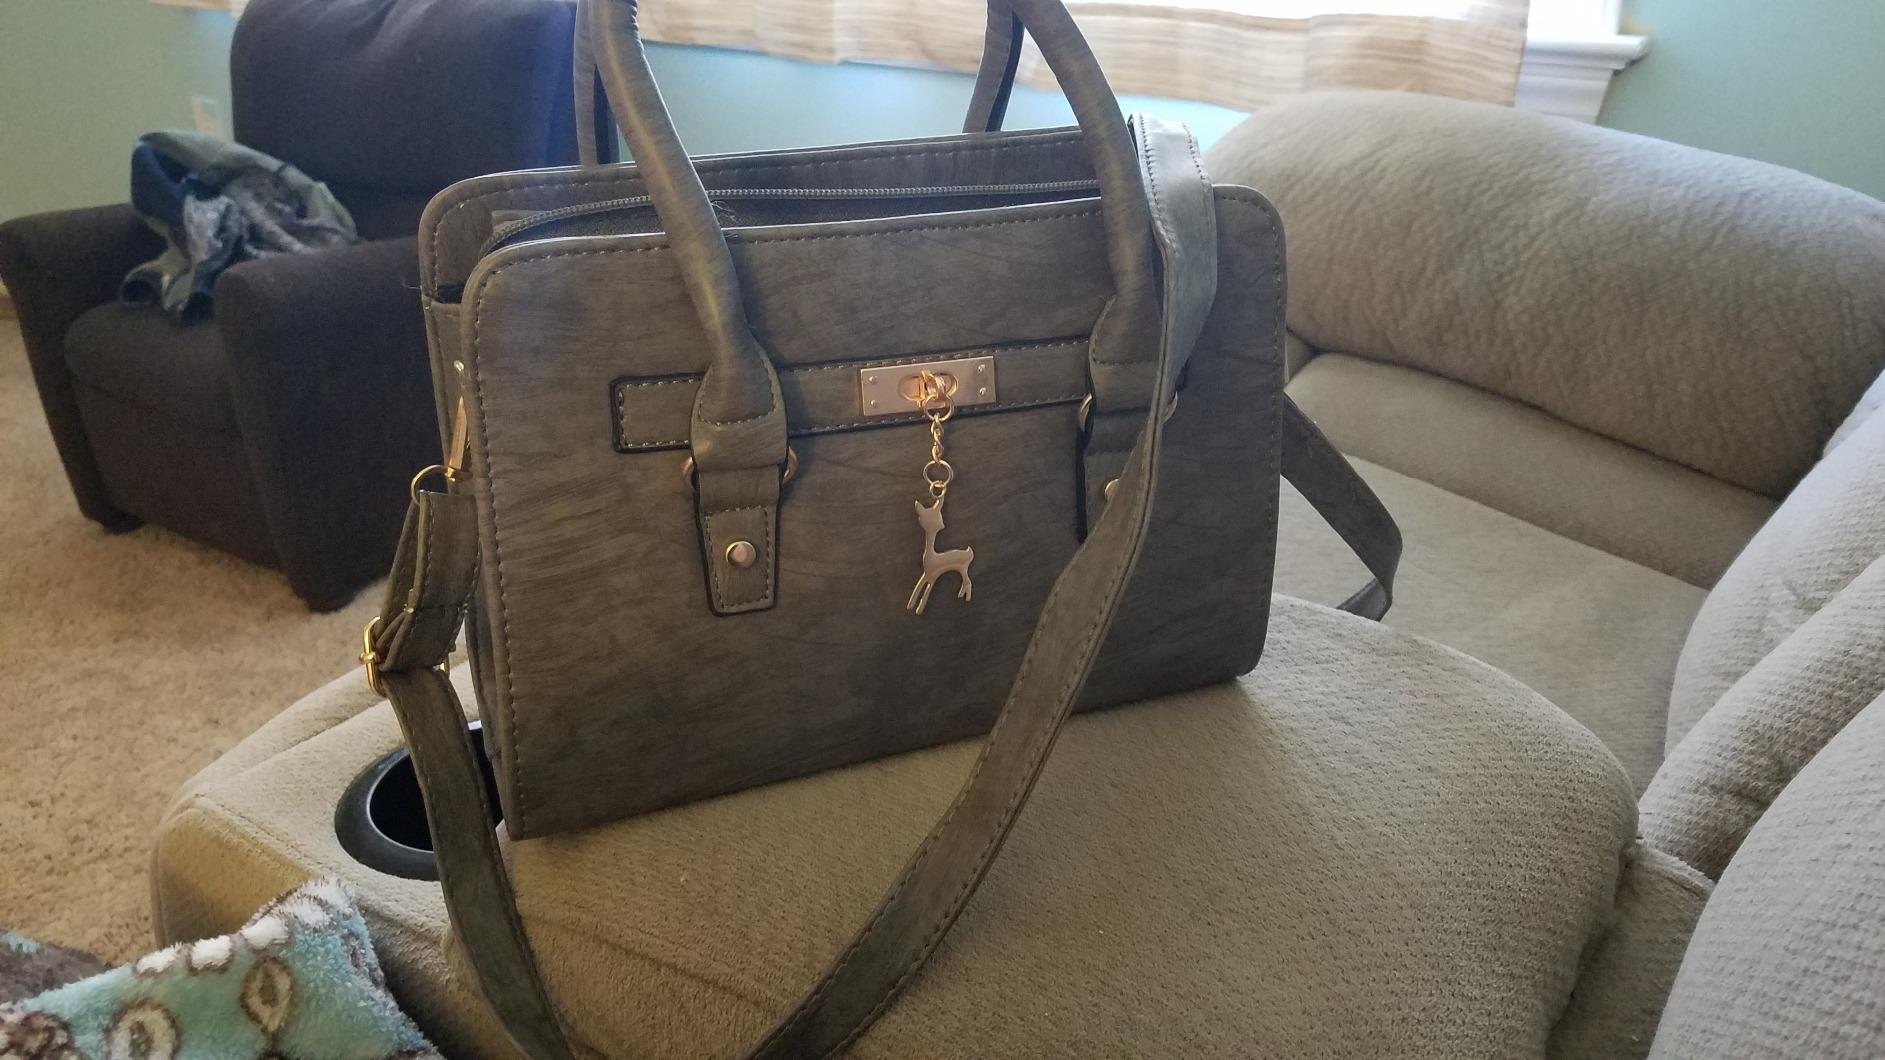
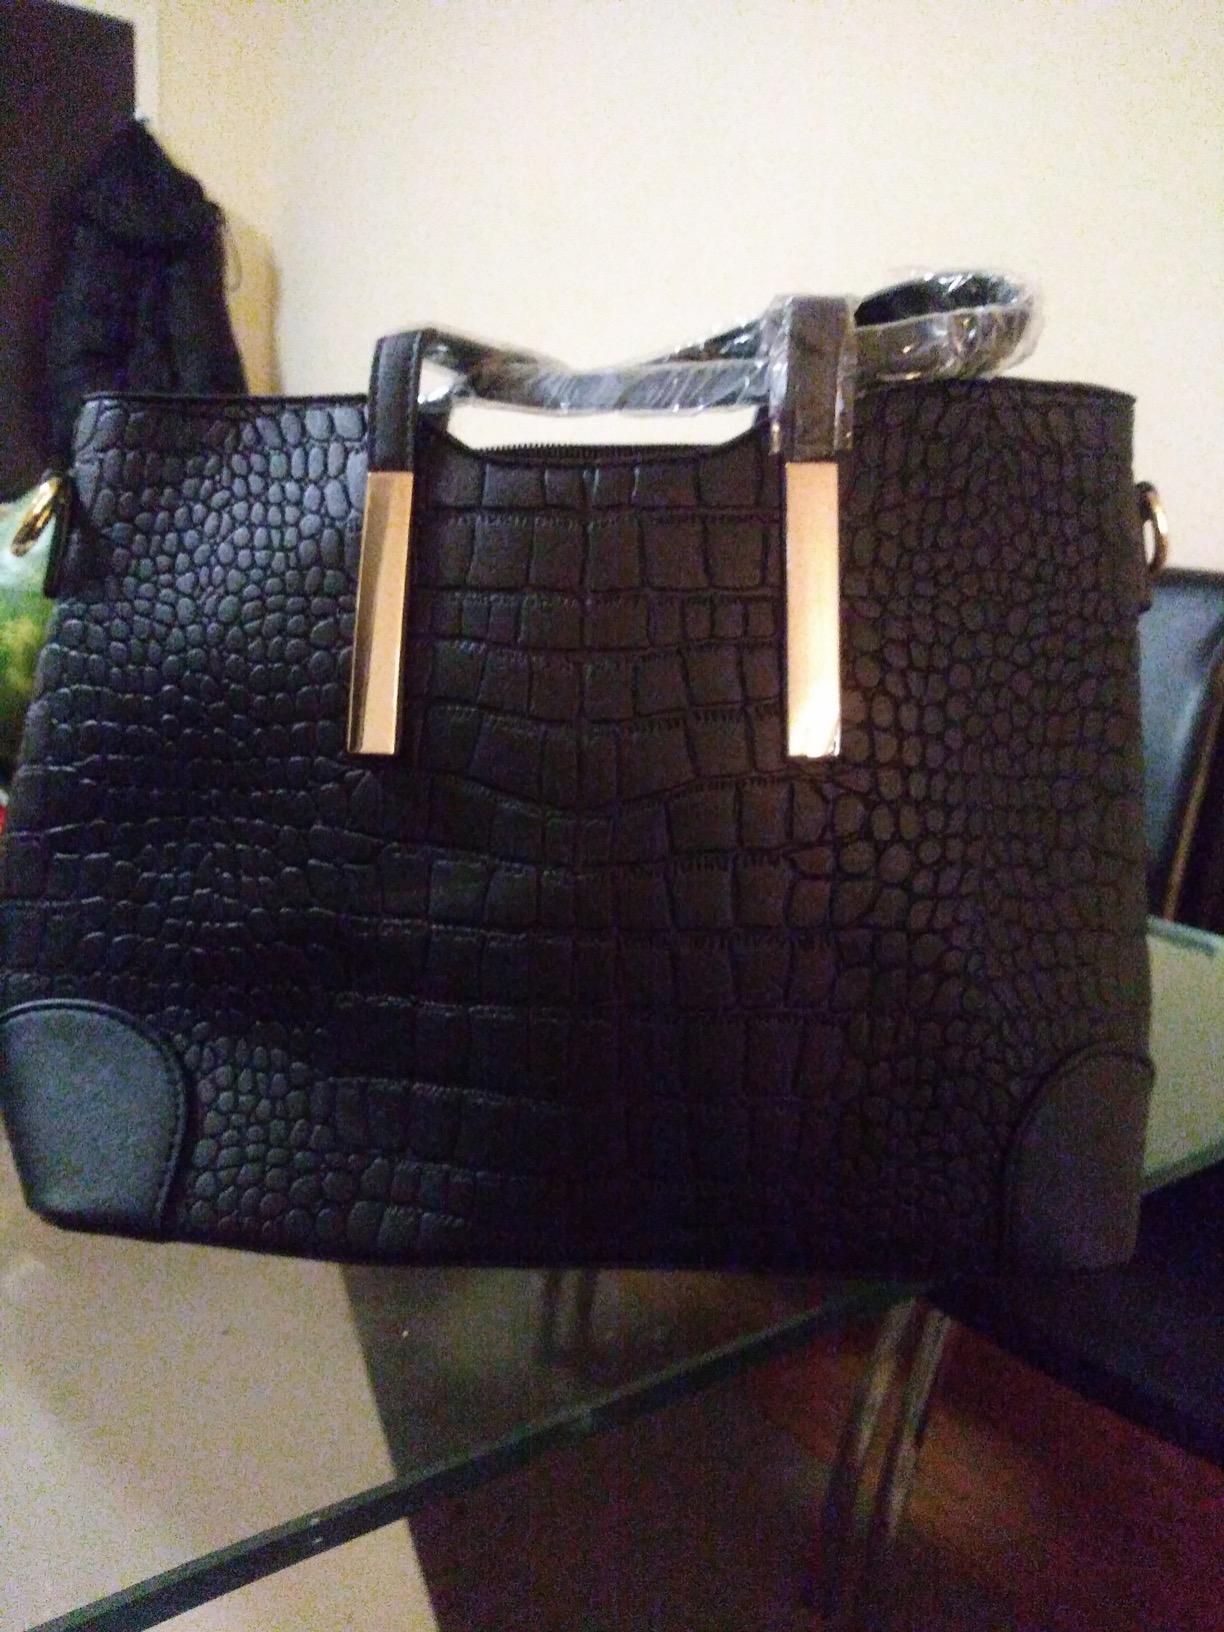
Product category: accessories_handbag
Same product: no